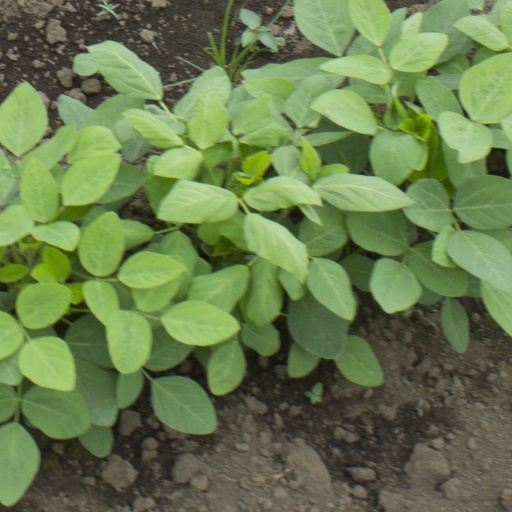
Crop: soybean